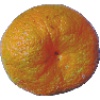
Label: mandarine